Plant anatomy

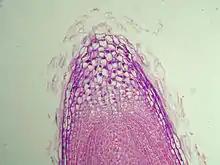
Root tip

It was in the late 1600s that plant anatomy became refined into a modern science. Italian doctor and microscopist, Marcello Malpighi, was one of the two founders of plant anatomy. In 1671, he published his "Anatomia Plantarum", the first major advance in plant physiogamy since Aristotle. The other founder was the British doctor Nehemiah Grew. He published "An Idea of a Philosophical History of Plants" in 1672 and "The Anatomy of Plants" in 1682. Grew is credited with the recognition of plant cells, although he called them 'vesicles' and 'bladders'. He correctly identified and described the sexual organs of plants (flowers) and their parts.